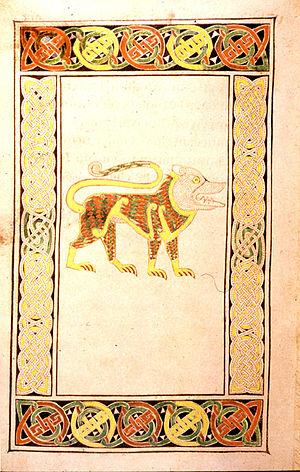
L'aigle attribué à Marc et le lion à Jean, conformément à l'ordre d'Irénée de Lyon.
L'Abbaye de Durrow est un lieu célèbre situé près de Tullamore en Irlande. Dans ce monastère est censé avoir été créé au Xᵉ siècle un livre enluminé, dénommé livre de Durrow, une œuvre dans la même lignée que le livre de Kells.
Cette page concerne l'année 675 du calendrier julien.
Le Livre de Durrow est un évangéliaire manuscrit enluminé de la fin du VIIᵉ siècle. Il a longtemps fait partie du trésor de l'abbaye de Durrow, un monastère du centre de l'Irlande. Il est aujourd'hui conservé à Trinity College.